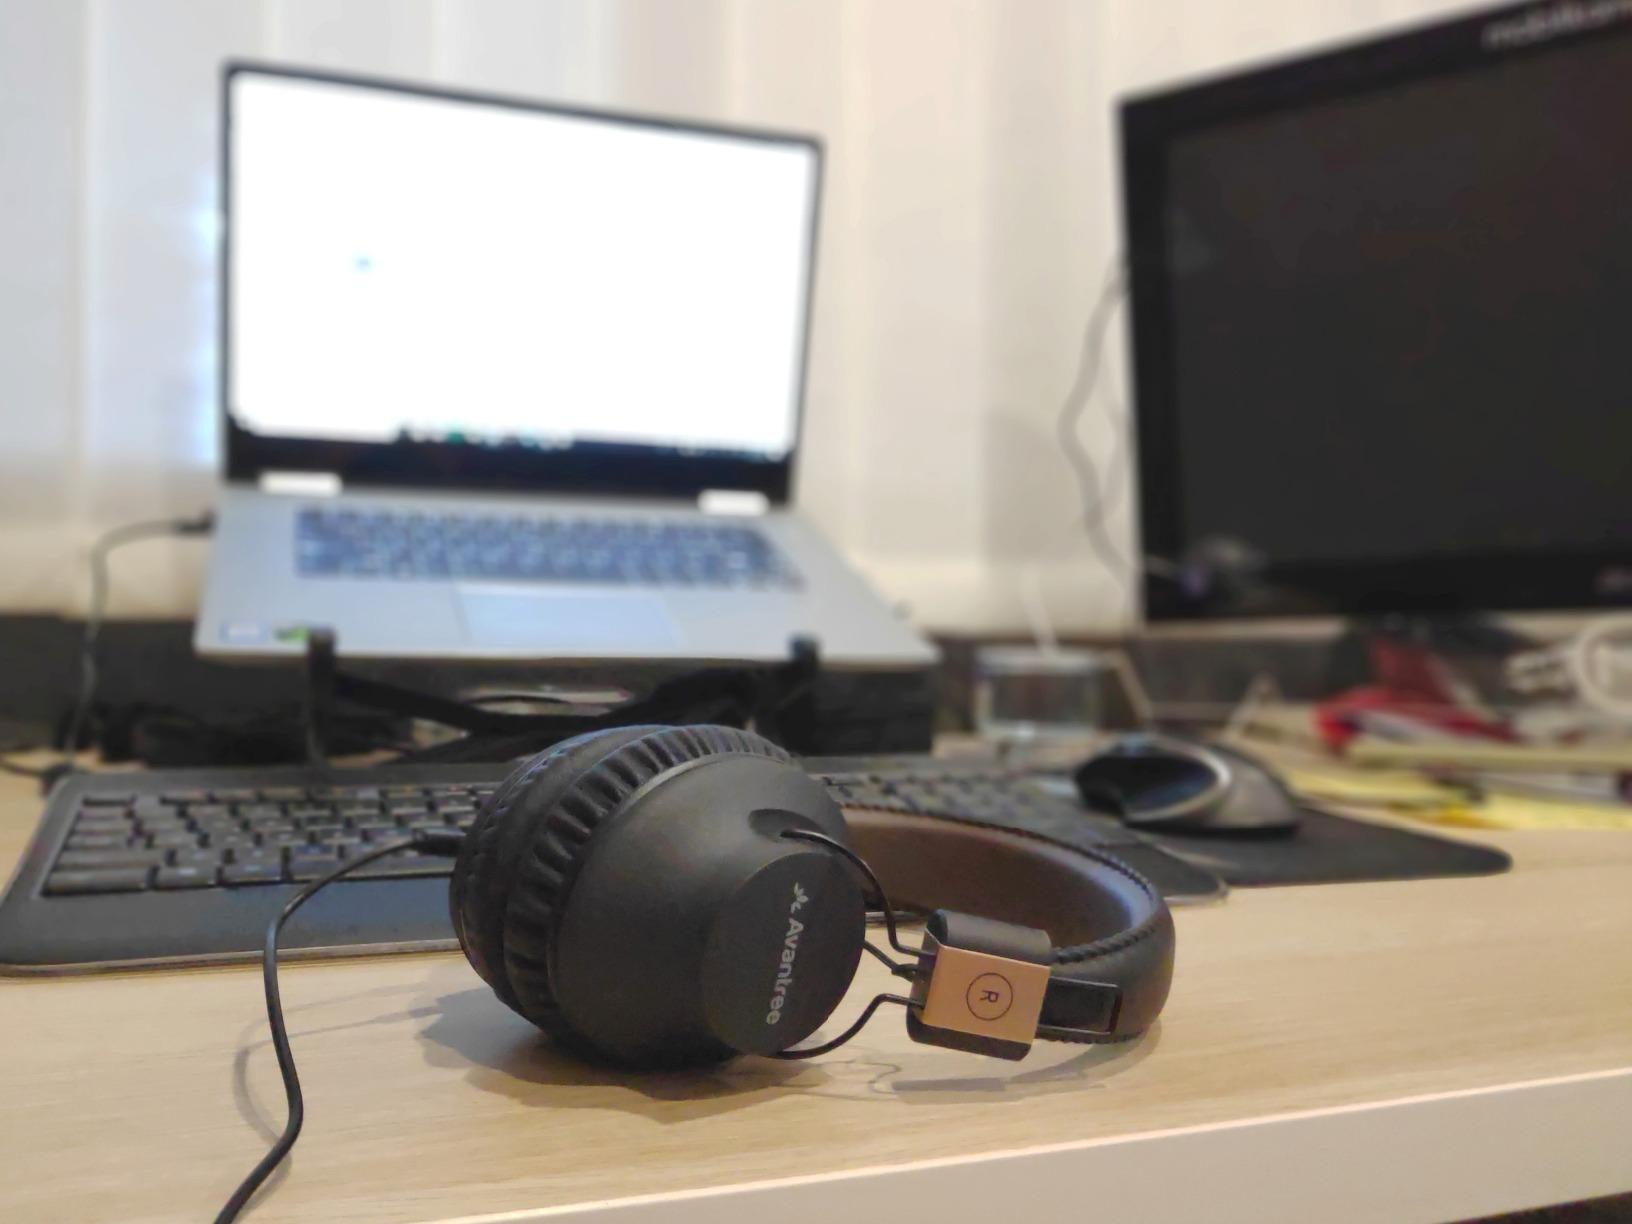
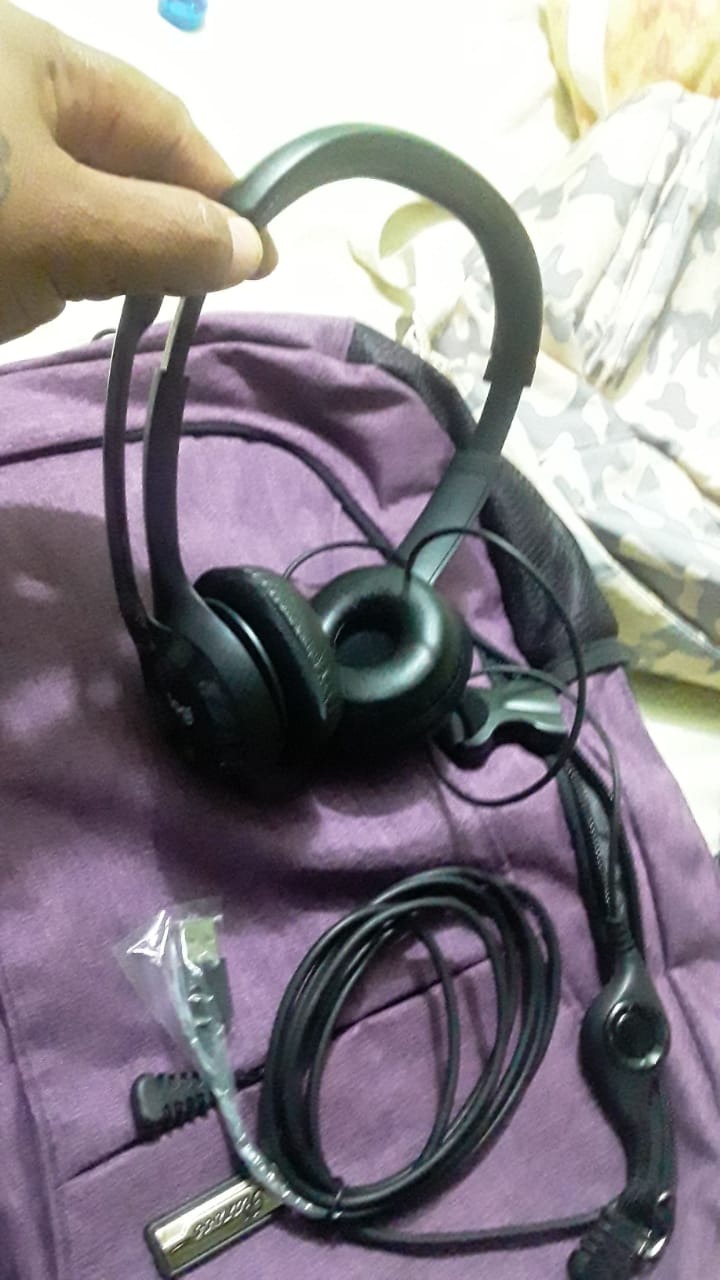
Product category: headphones
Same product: no